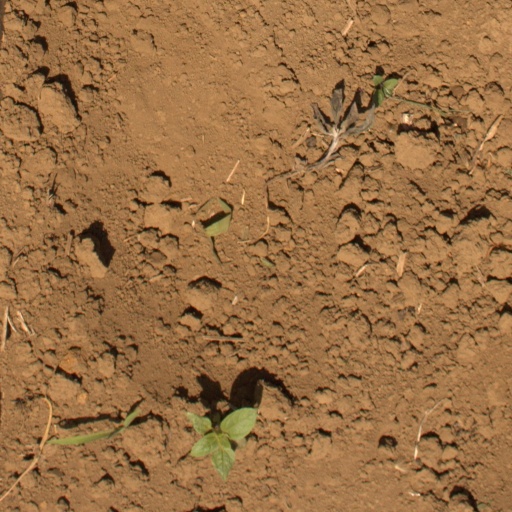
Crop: Jerusalem artichoke